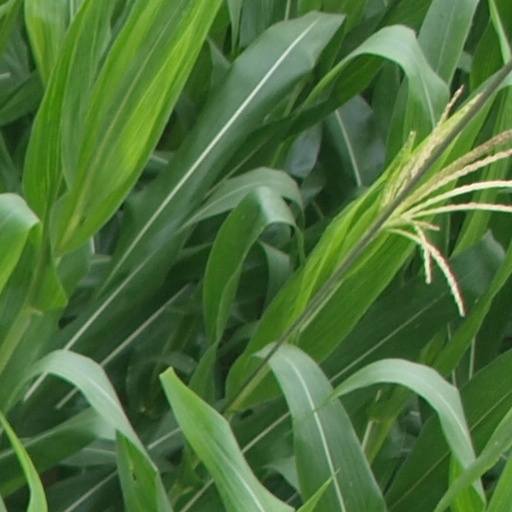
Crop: maize; corn